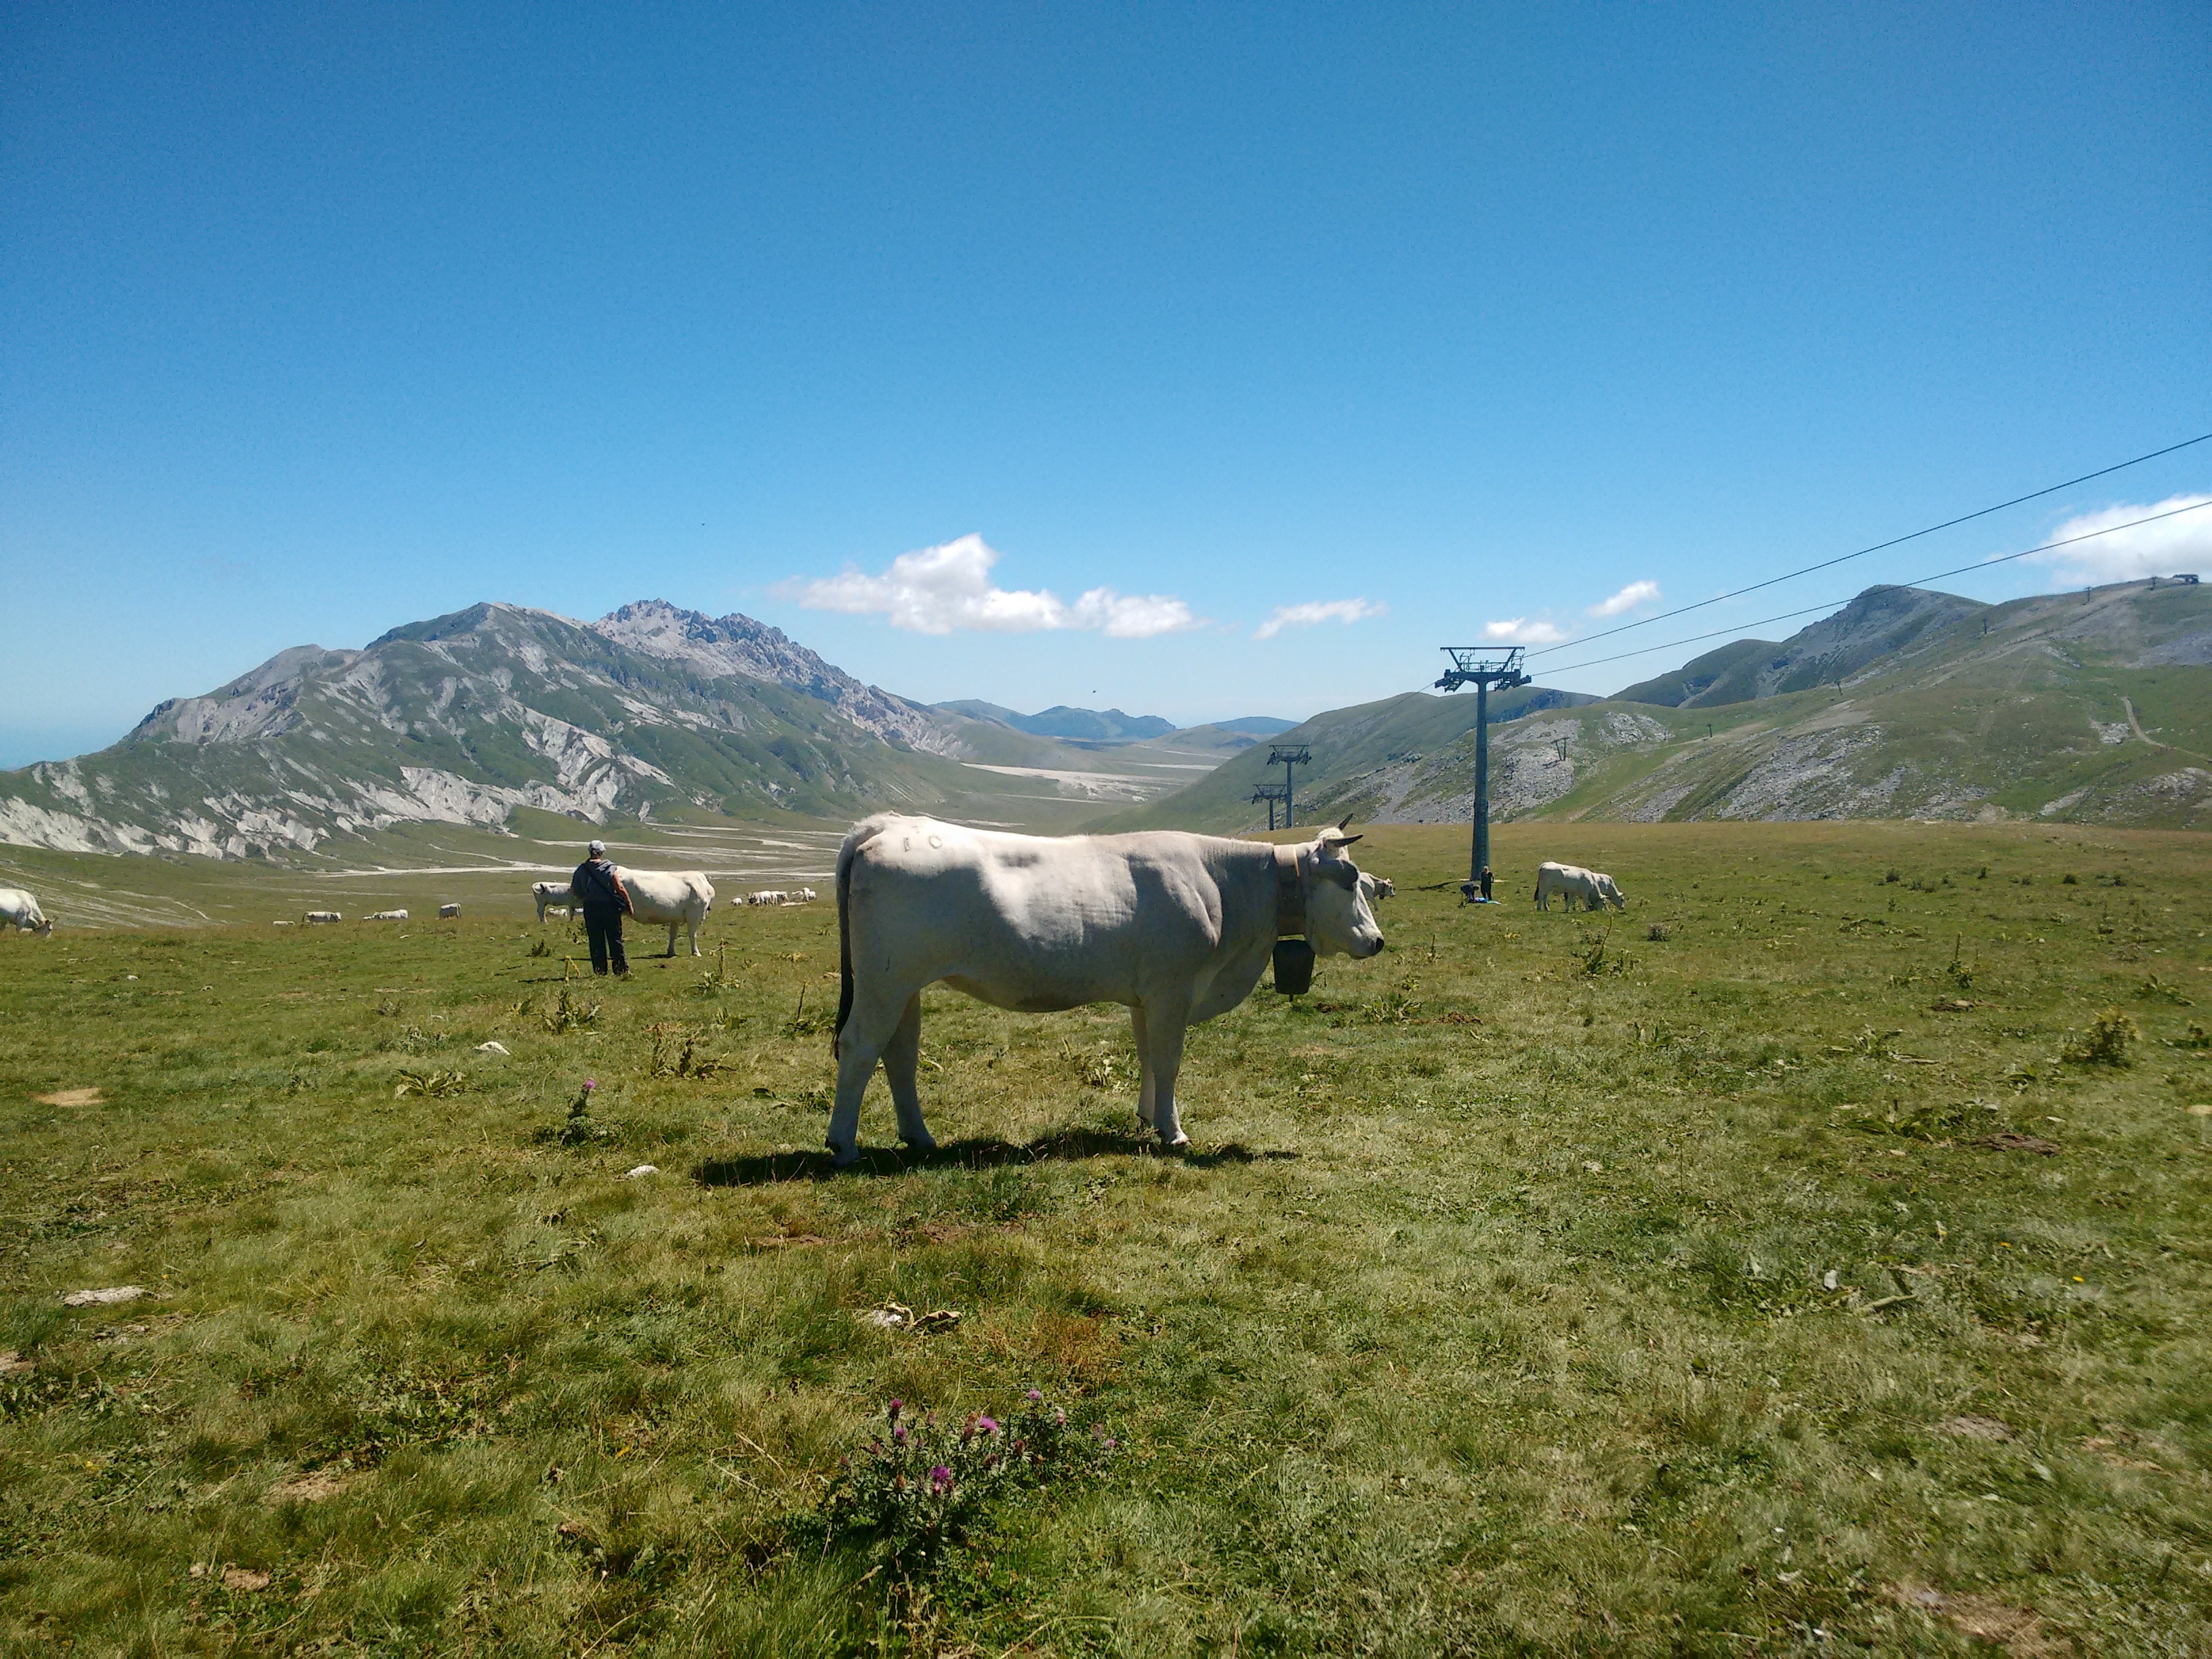
landscape, nature, mountain, field, farm, meadow, prairie, hill, mountain range, cow, pasture, grazing, livestock, ranch, italy, highland, plain, trekking, alps, grassland, plateau, fell, ecosystem, steppe, rural area, mountainous landforms, cattle like mammal